No. 228 Squadron RAF

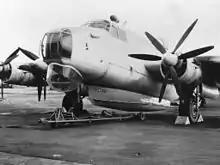
Avro Shackleton with Saunders-Roe airborne lifeboat

The squadron reformed again on 1 July 1954 at St Eval, equipped with the Avro Shackleton as a maritime reconnaissance unit, moving in November 1956 to RAF St Mawgan and in January 1958 back to St Eval, where is disbanded on 1 April 1959.